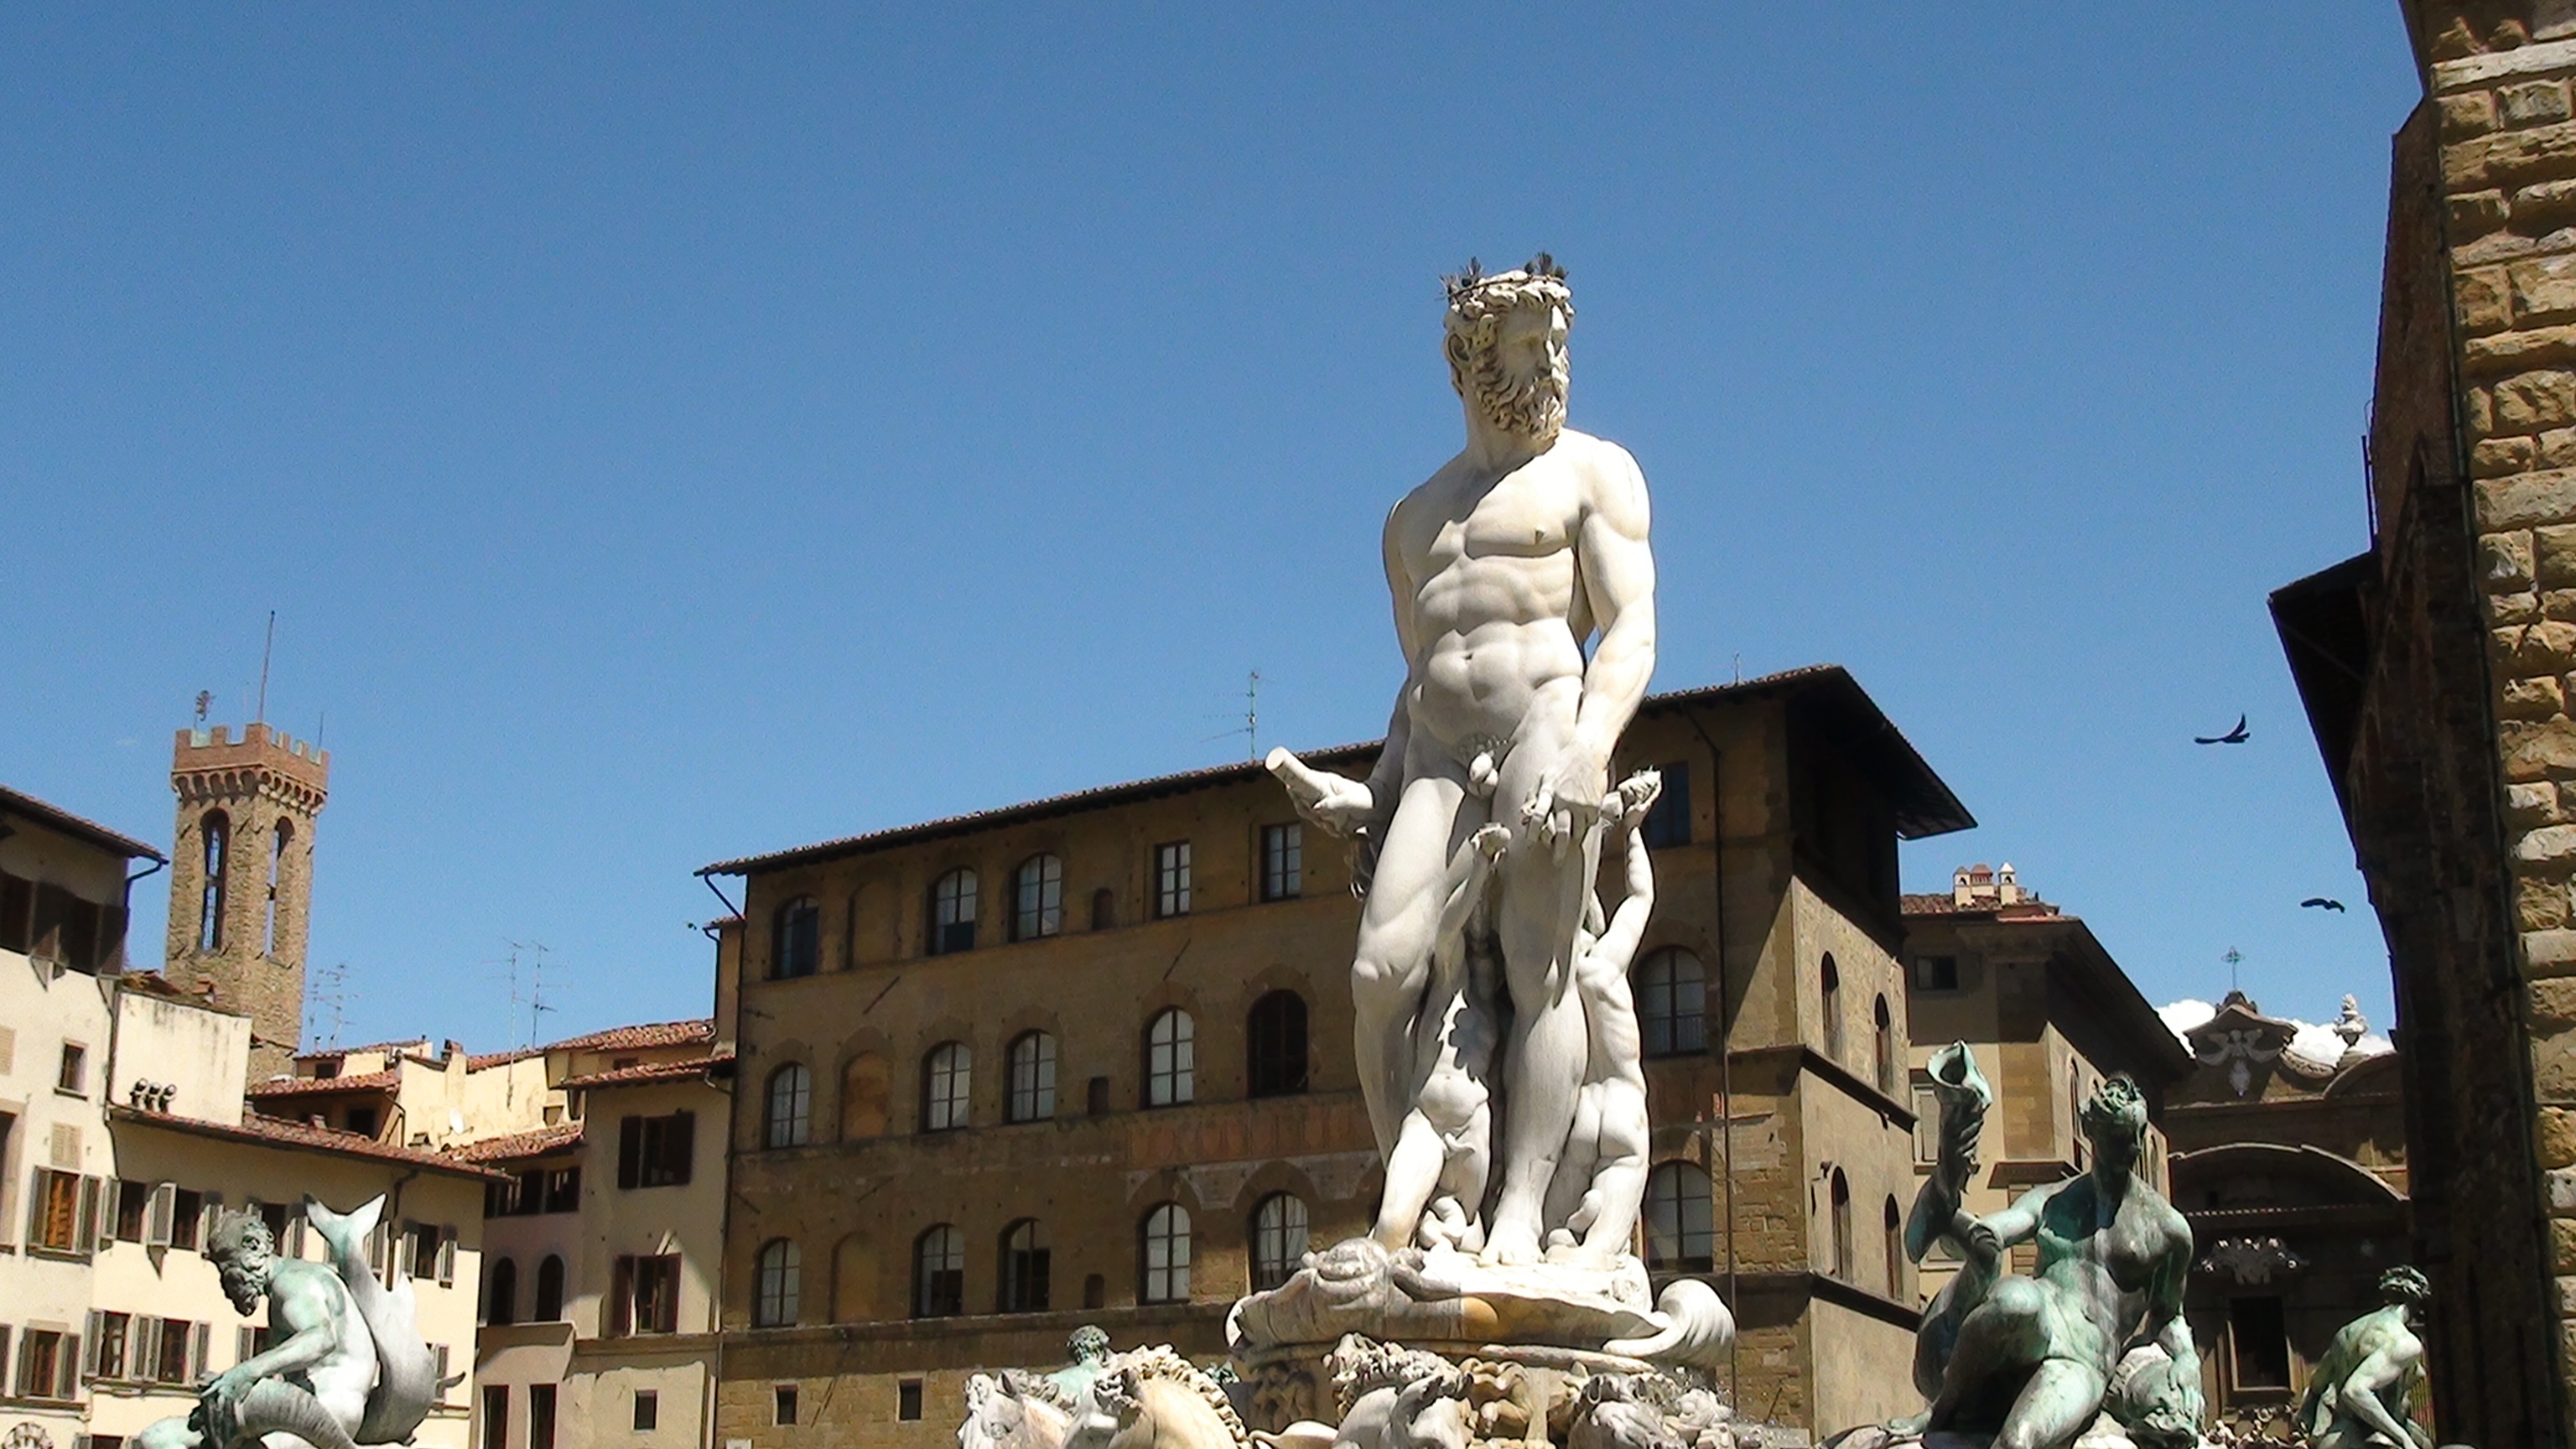
town, monument, statue, plaza, landmark, tourism, sculpture, town square, ancient rome, ancient history, human settlement